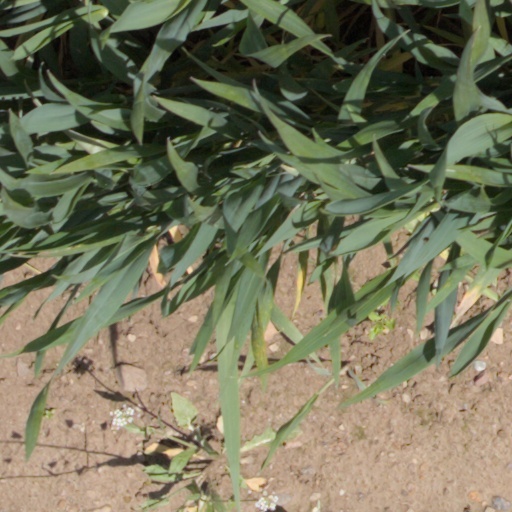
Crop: wheat